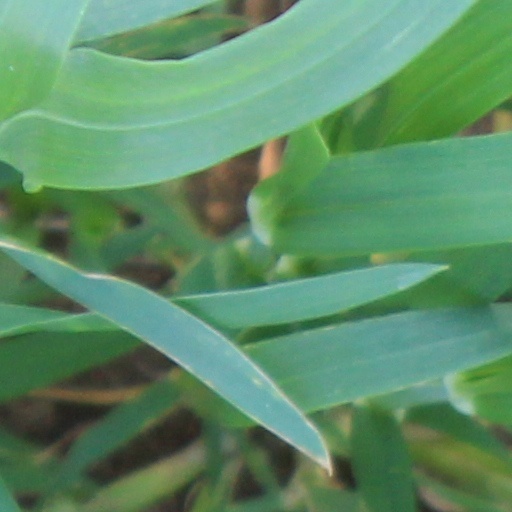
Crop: wheat